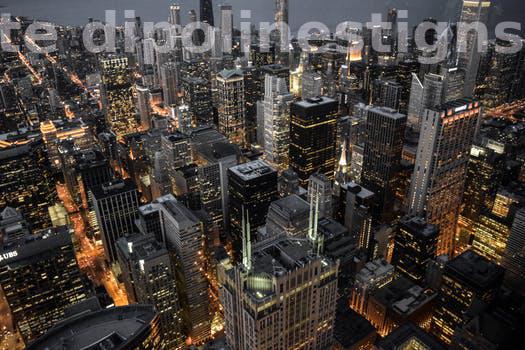
Label: Watermark